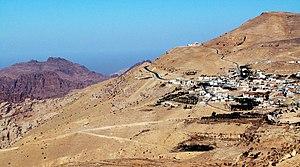
Le djebel Haroun est une montagne de Jordanie, probablement connue dans la Bible sous le nom de mont Hor, lieu de la mort du grand prêtre Aaron.